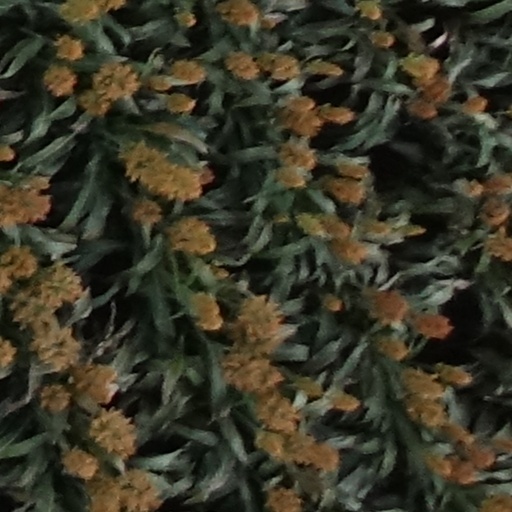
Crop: sorghum